Piombino

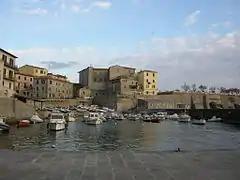
The ancient port

In 1594, the Lordship of Piombino was raised to the status of a principality by the Holy Roman Emperor Rudolf II of Habsburg, the first Prince of Piombino being Alessandro Appiani d'Aragona.